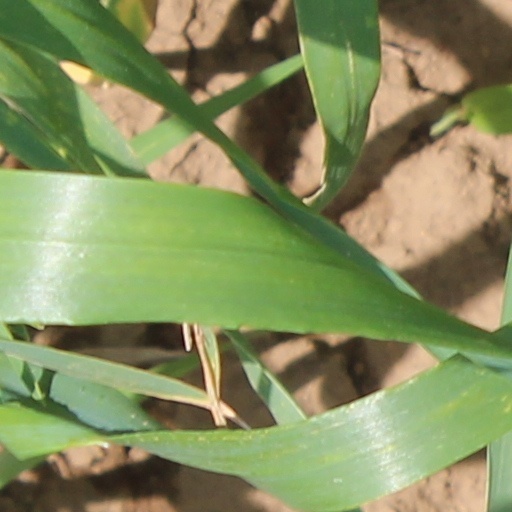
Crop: wheat